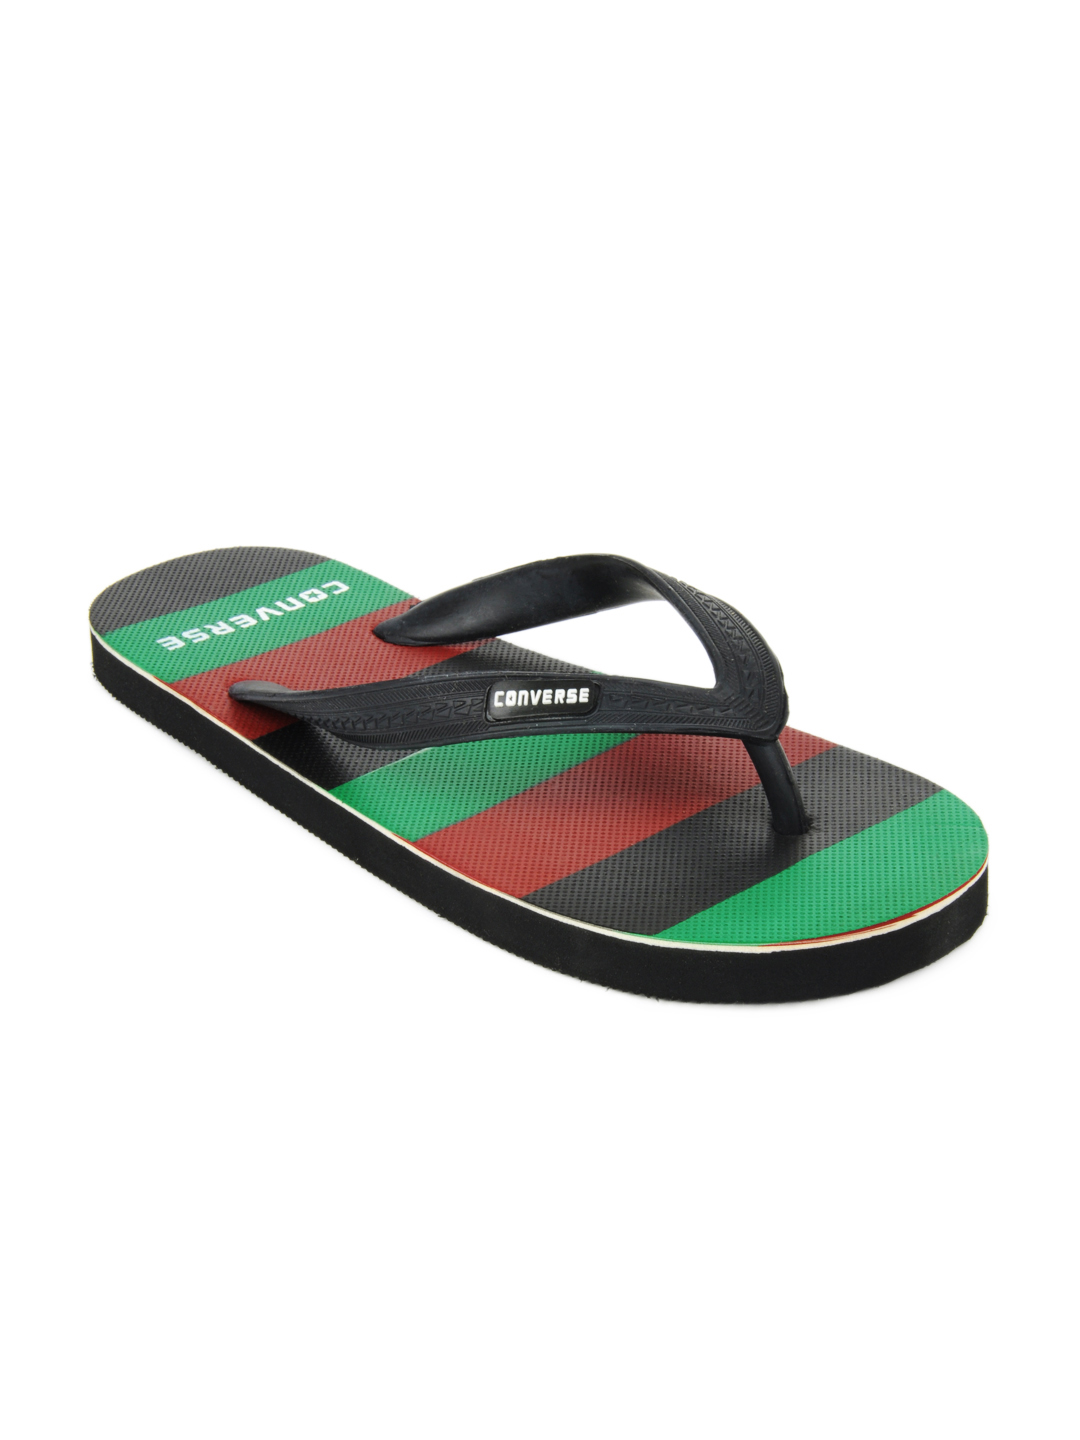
Converse Men Rainbow Maroon Flip Flops
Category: Footwear / Flip Flops / Flip Flops
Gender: Men
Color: Black
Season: Summer 2013
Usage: Casual